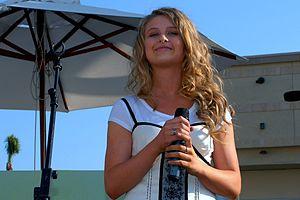
Savannah Paige Outen, née le 14 octobre 1992 à Portland dans l'Oregon, est une chanteuse, auteure-compositrice-interprète américaine qui a fait ses premiers pas de musique sur YouTube en jouant de la guitare et en chantant.